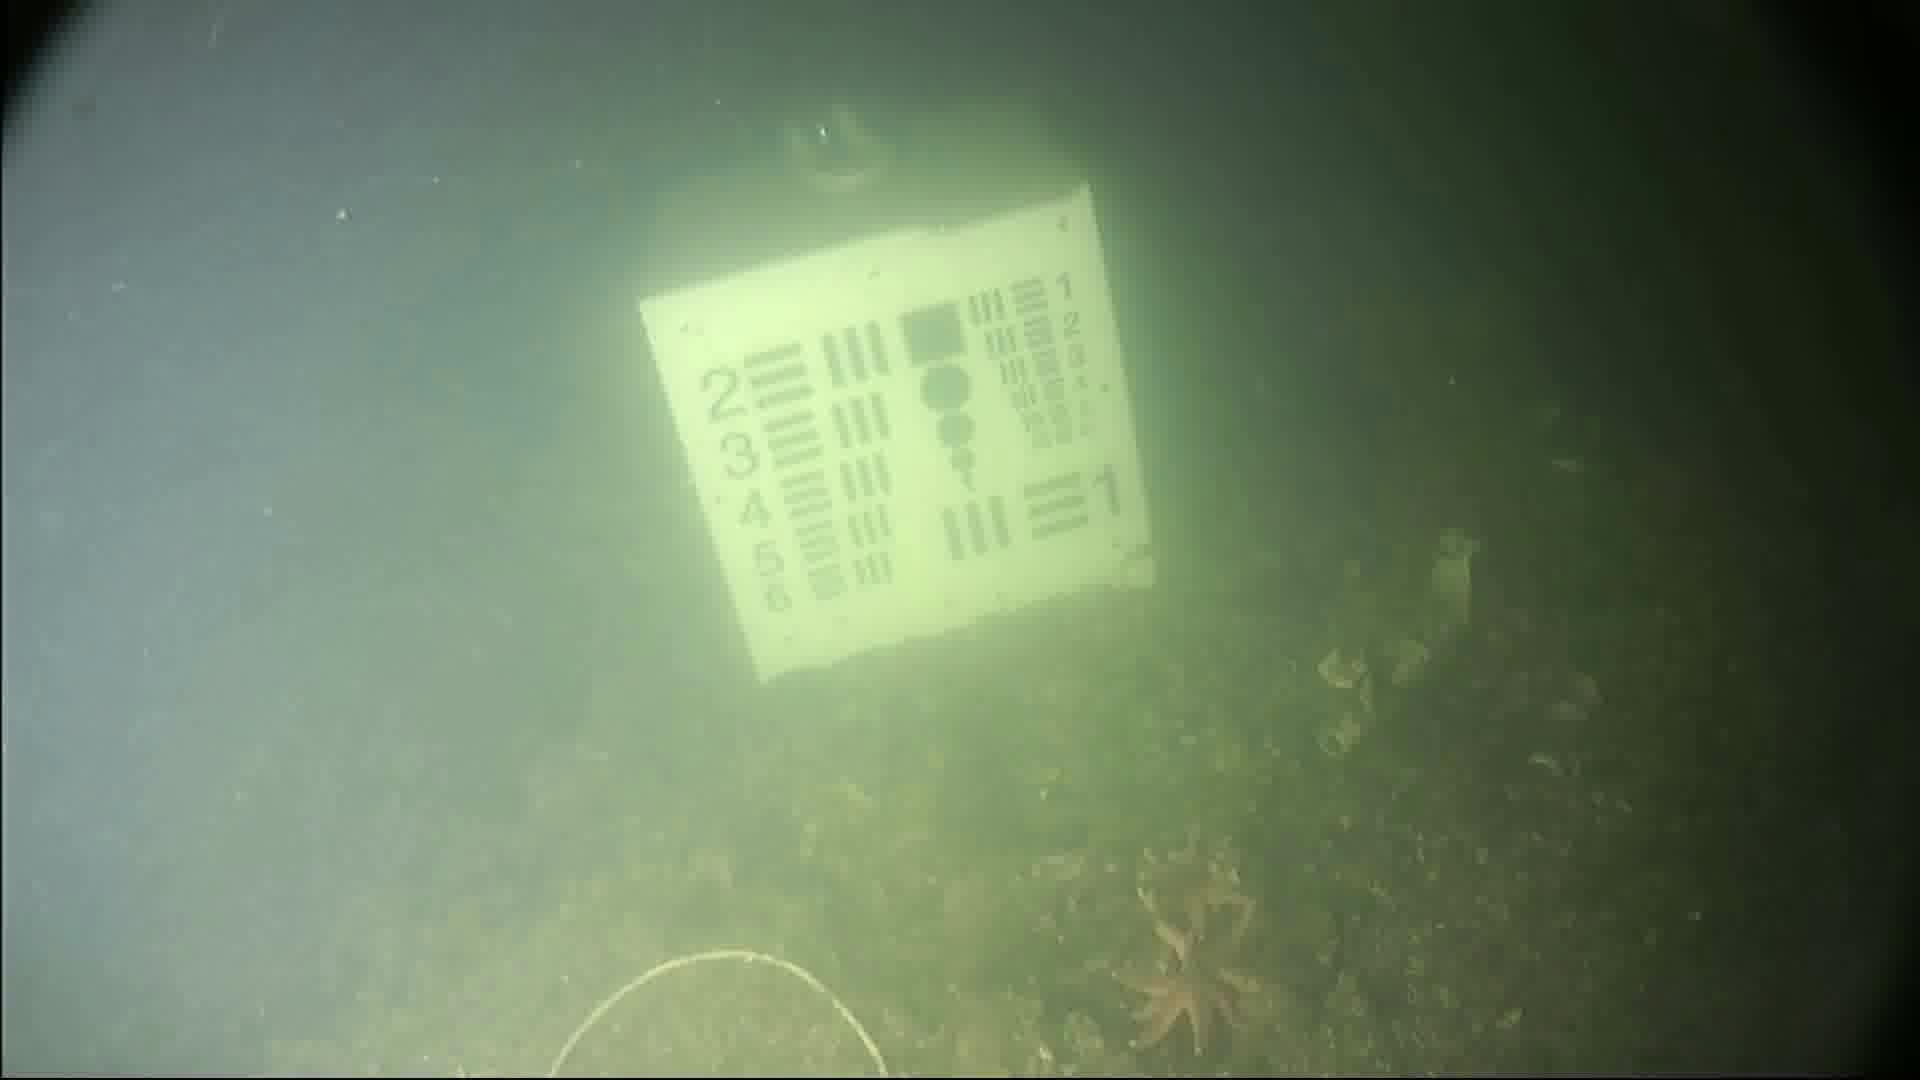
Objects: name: starfish